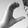
ASL letter: C